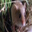
Label: mouse